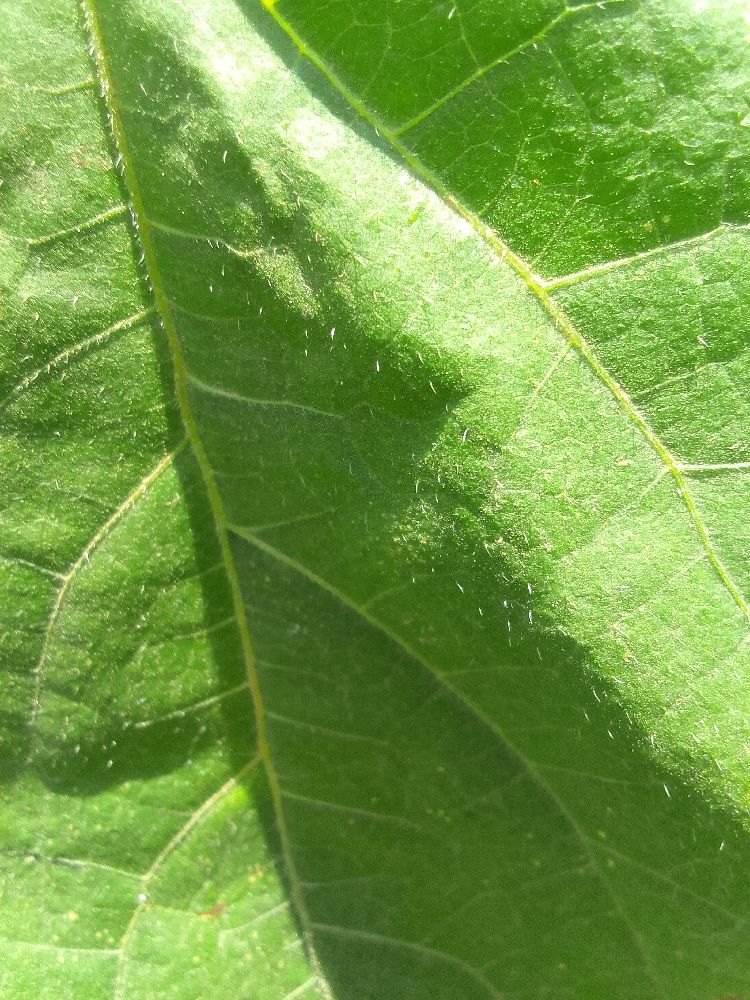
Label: healthy